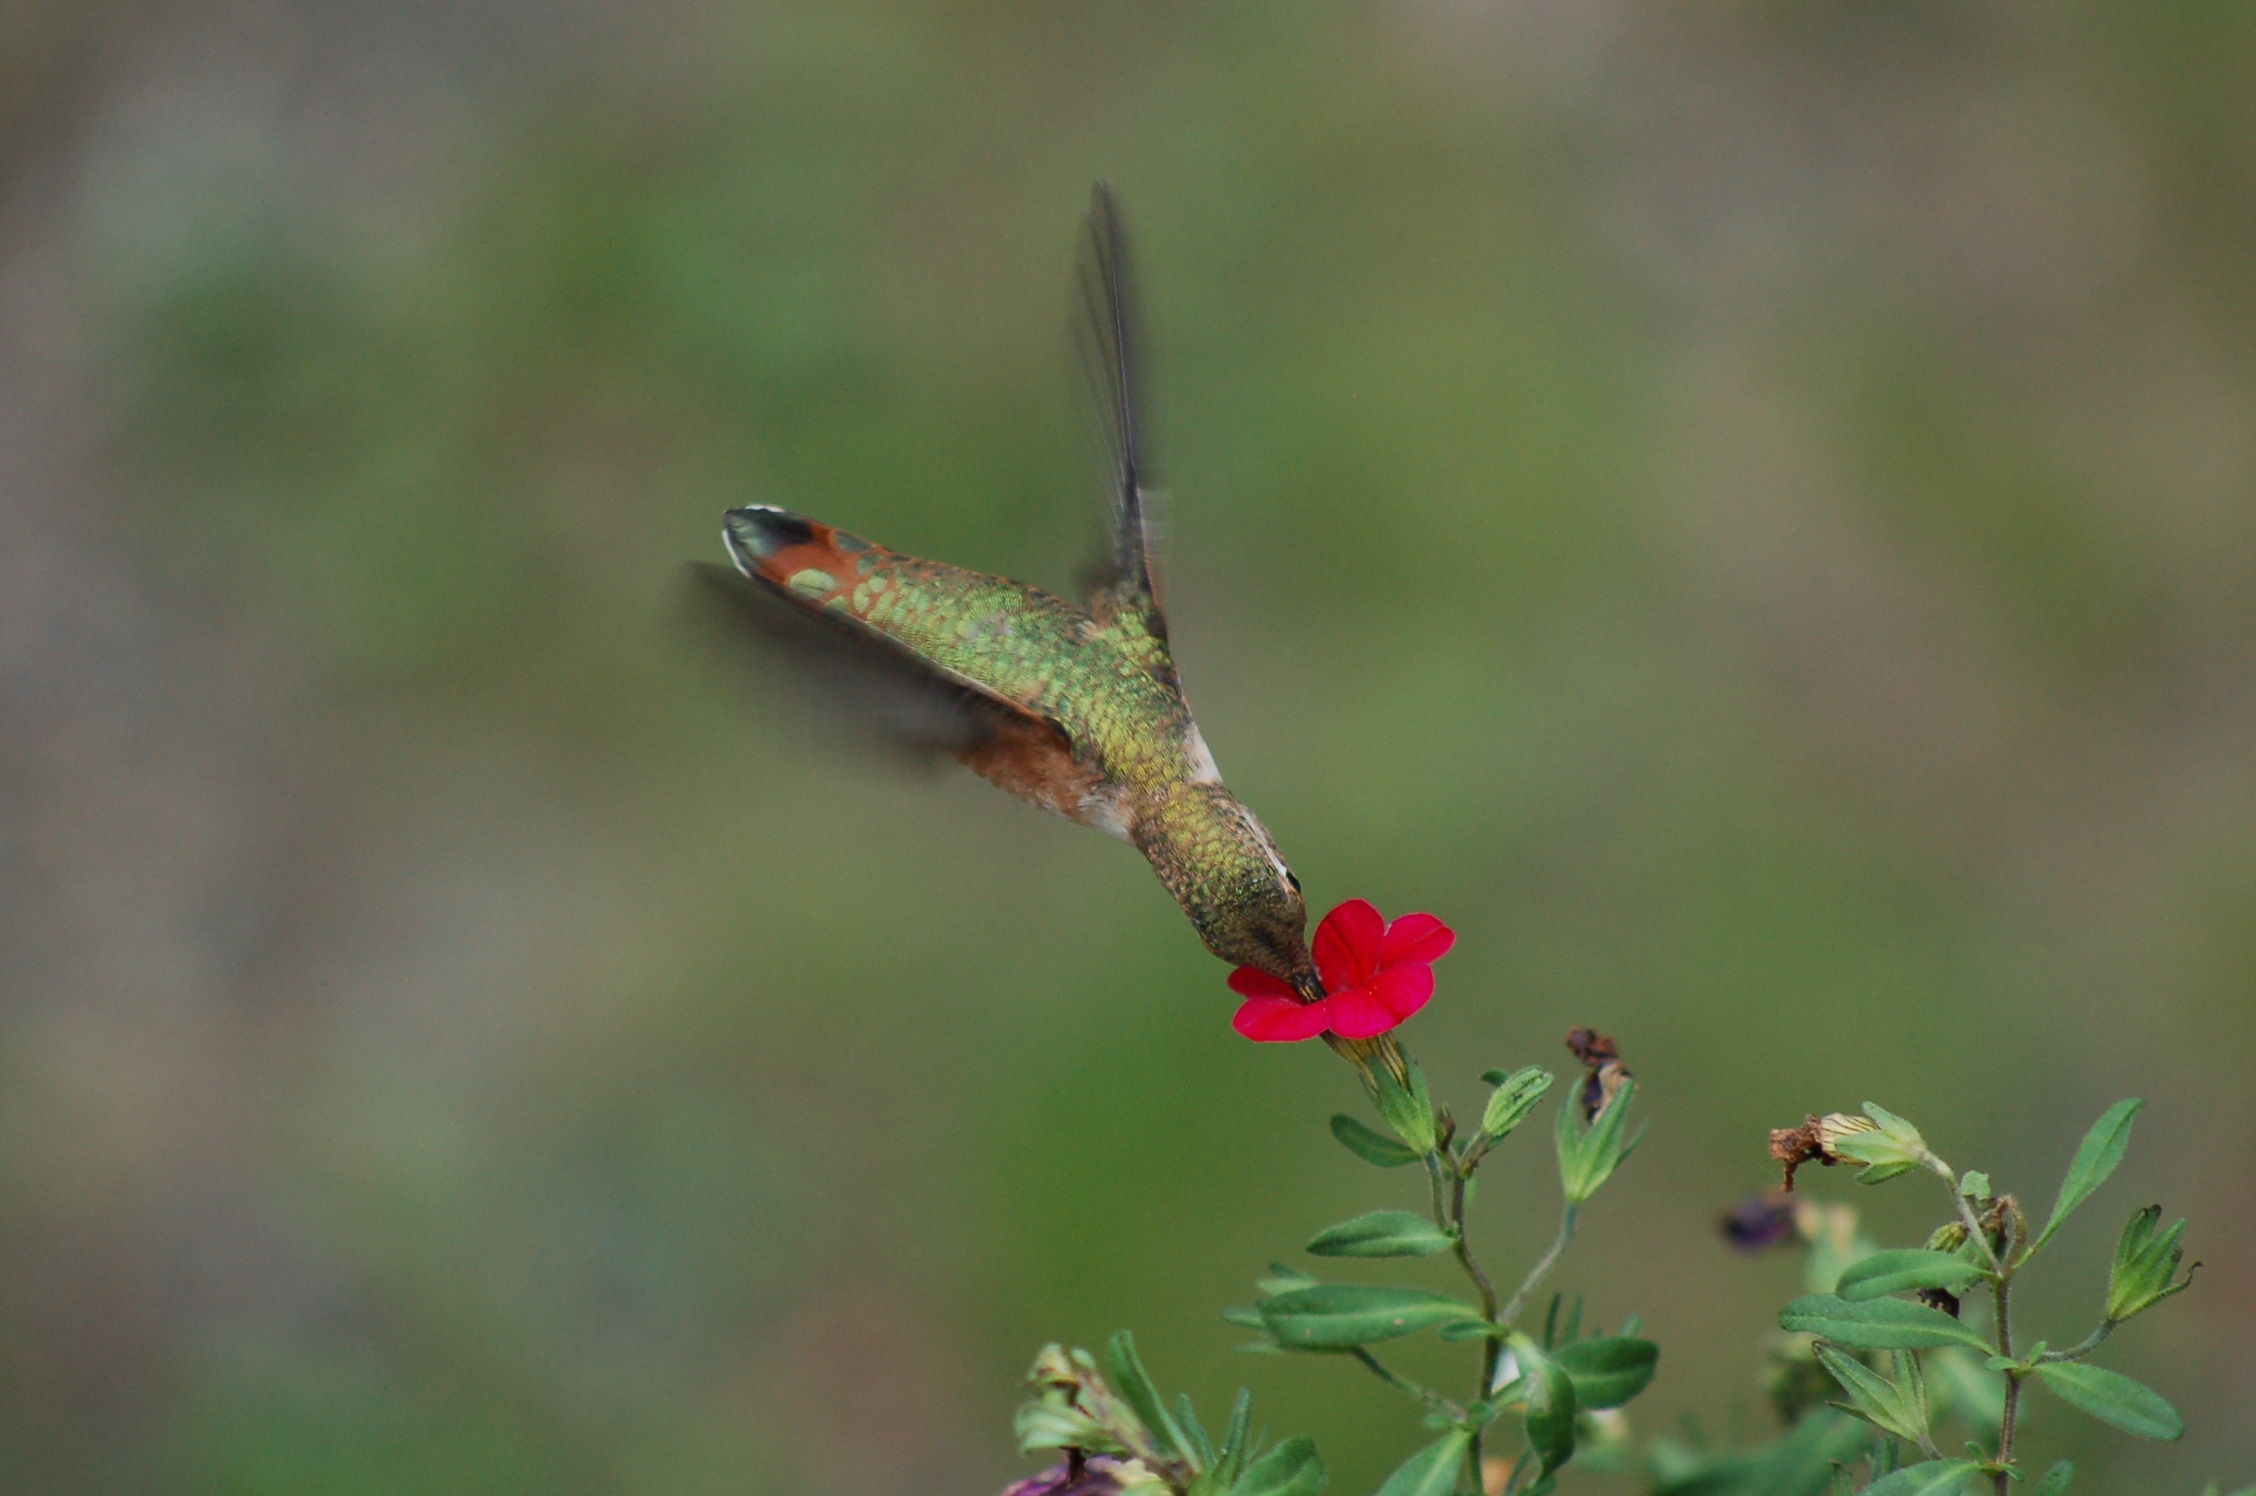
nature, bird, leaf, flower, wildlife, green, insect, hummingbird, flora, fauna, invertebrate, close up, feeding, macro photography, humming, moths and butterflies